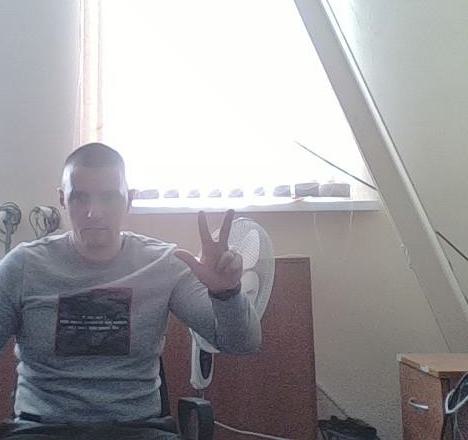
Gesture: three2